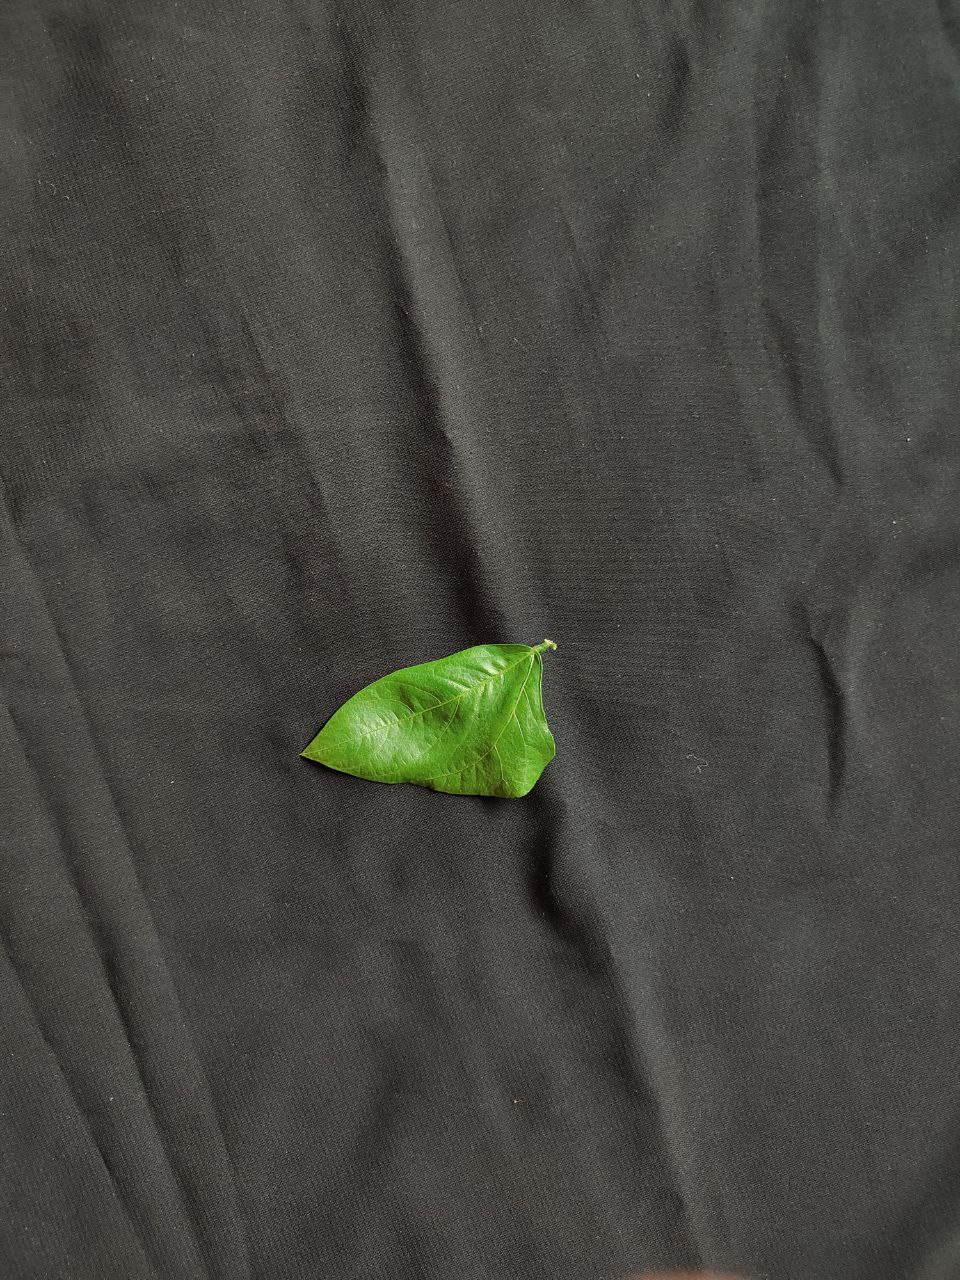
Crop: cowpea
Leaf condition: Fresh Leaf